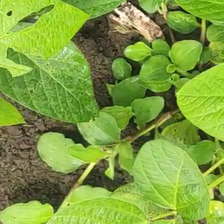
Weed species: Kena_(Commplina_benghalensio)